A Model Family

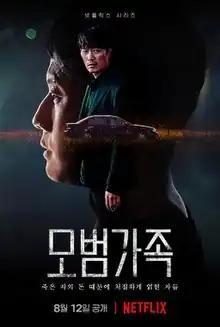
Promotional poster

A Model Family is a 2022 South Korean television series written by Lee Jae-gon, directed by Kim Jin-woo, and starring Jung Woo, Park Hee-soon, Yoon Jin-seo, and Park Ji-yeon. The series depicts the journey of realizing the importance of family and finally becoming a model family against drug gangs. It was released on Netflix on August 12, 2022.